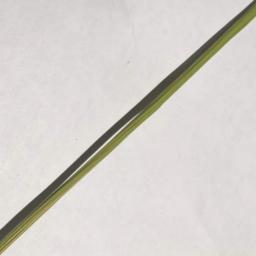
Label: Rice___Healthy